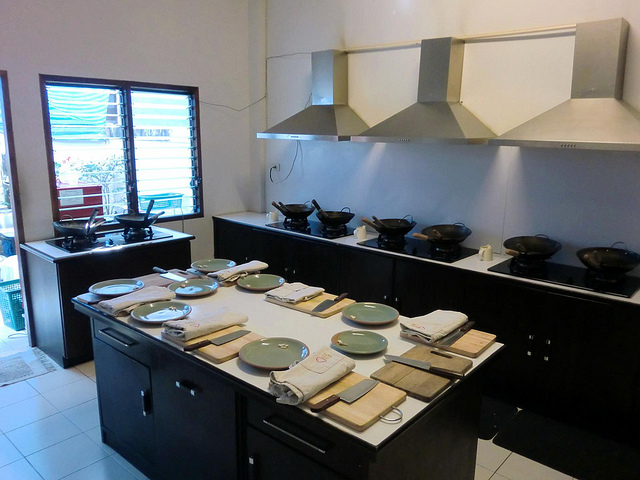
user: Given an image and a question. Answer the question in a short answer. Question: What would usually happen in this room? Short Answer:
assistant: cook